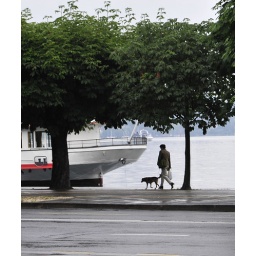
Walking the dog by the lake